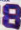
Number: 8